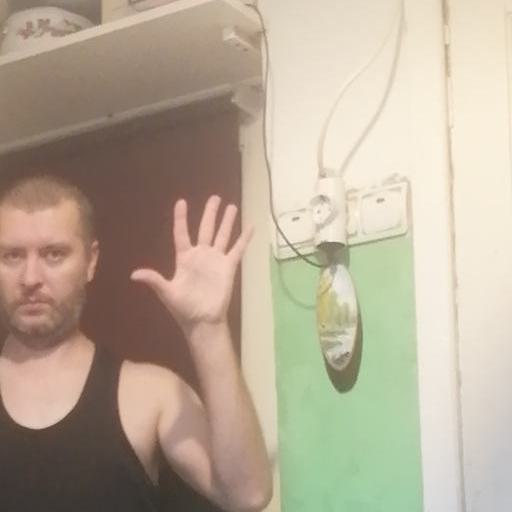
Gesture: palm